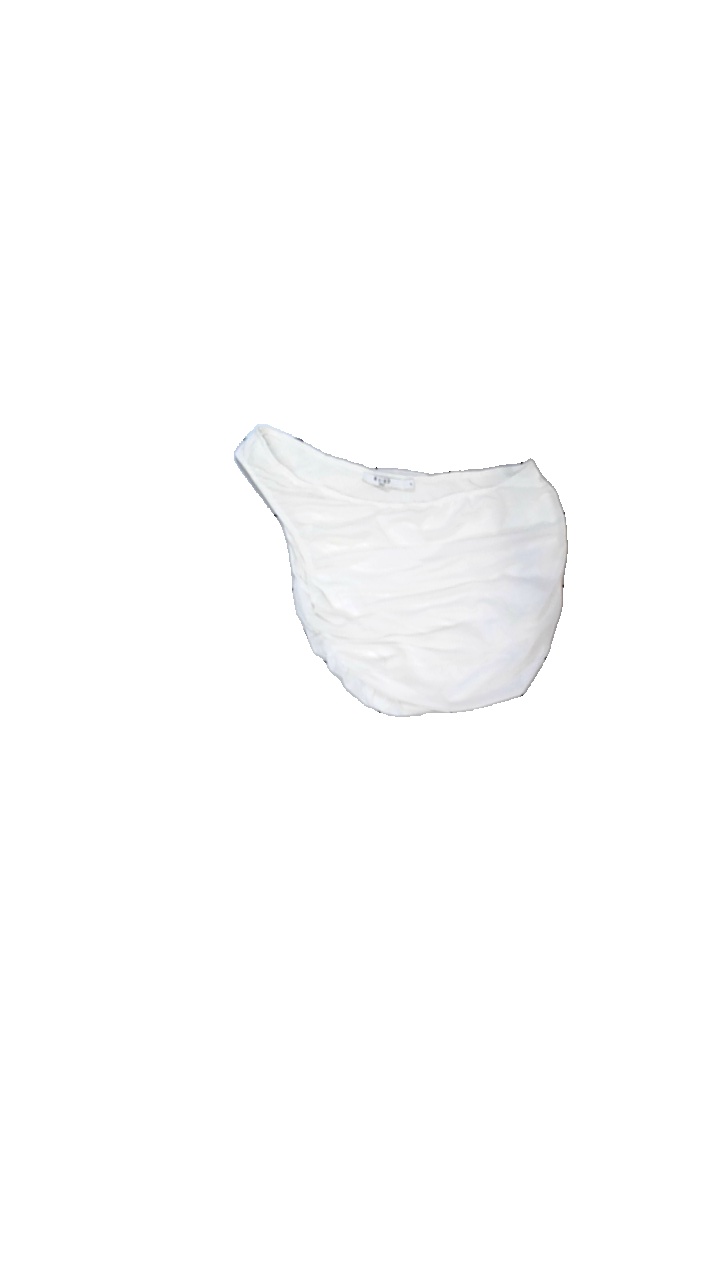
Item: Top (Ladies)
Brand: Na-kd
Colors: White
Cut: Regular, Cropped
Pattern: Transparent
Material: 92% polyester, 8% elastane
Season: All
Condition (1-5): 3
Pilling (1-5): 5
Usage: Reuse
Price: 50-100